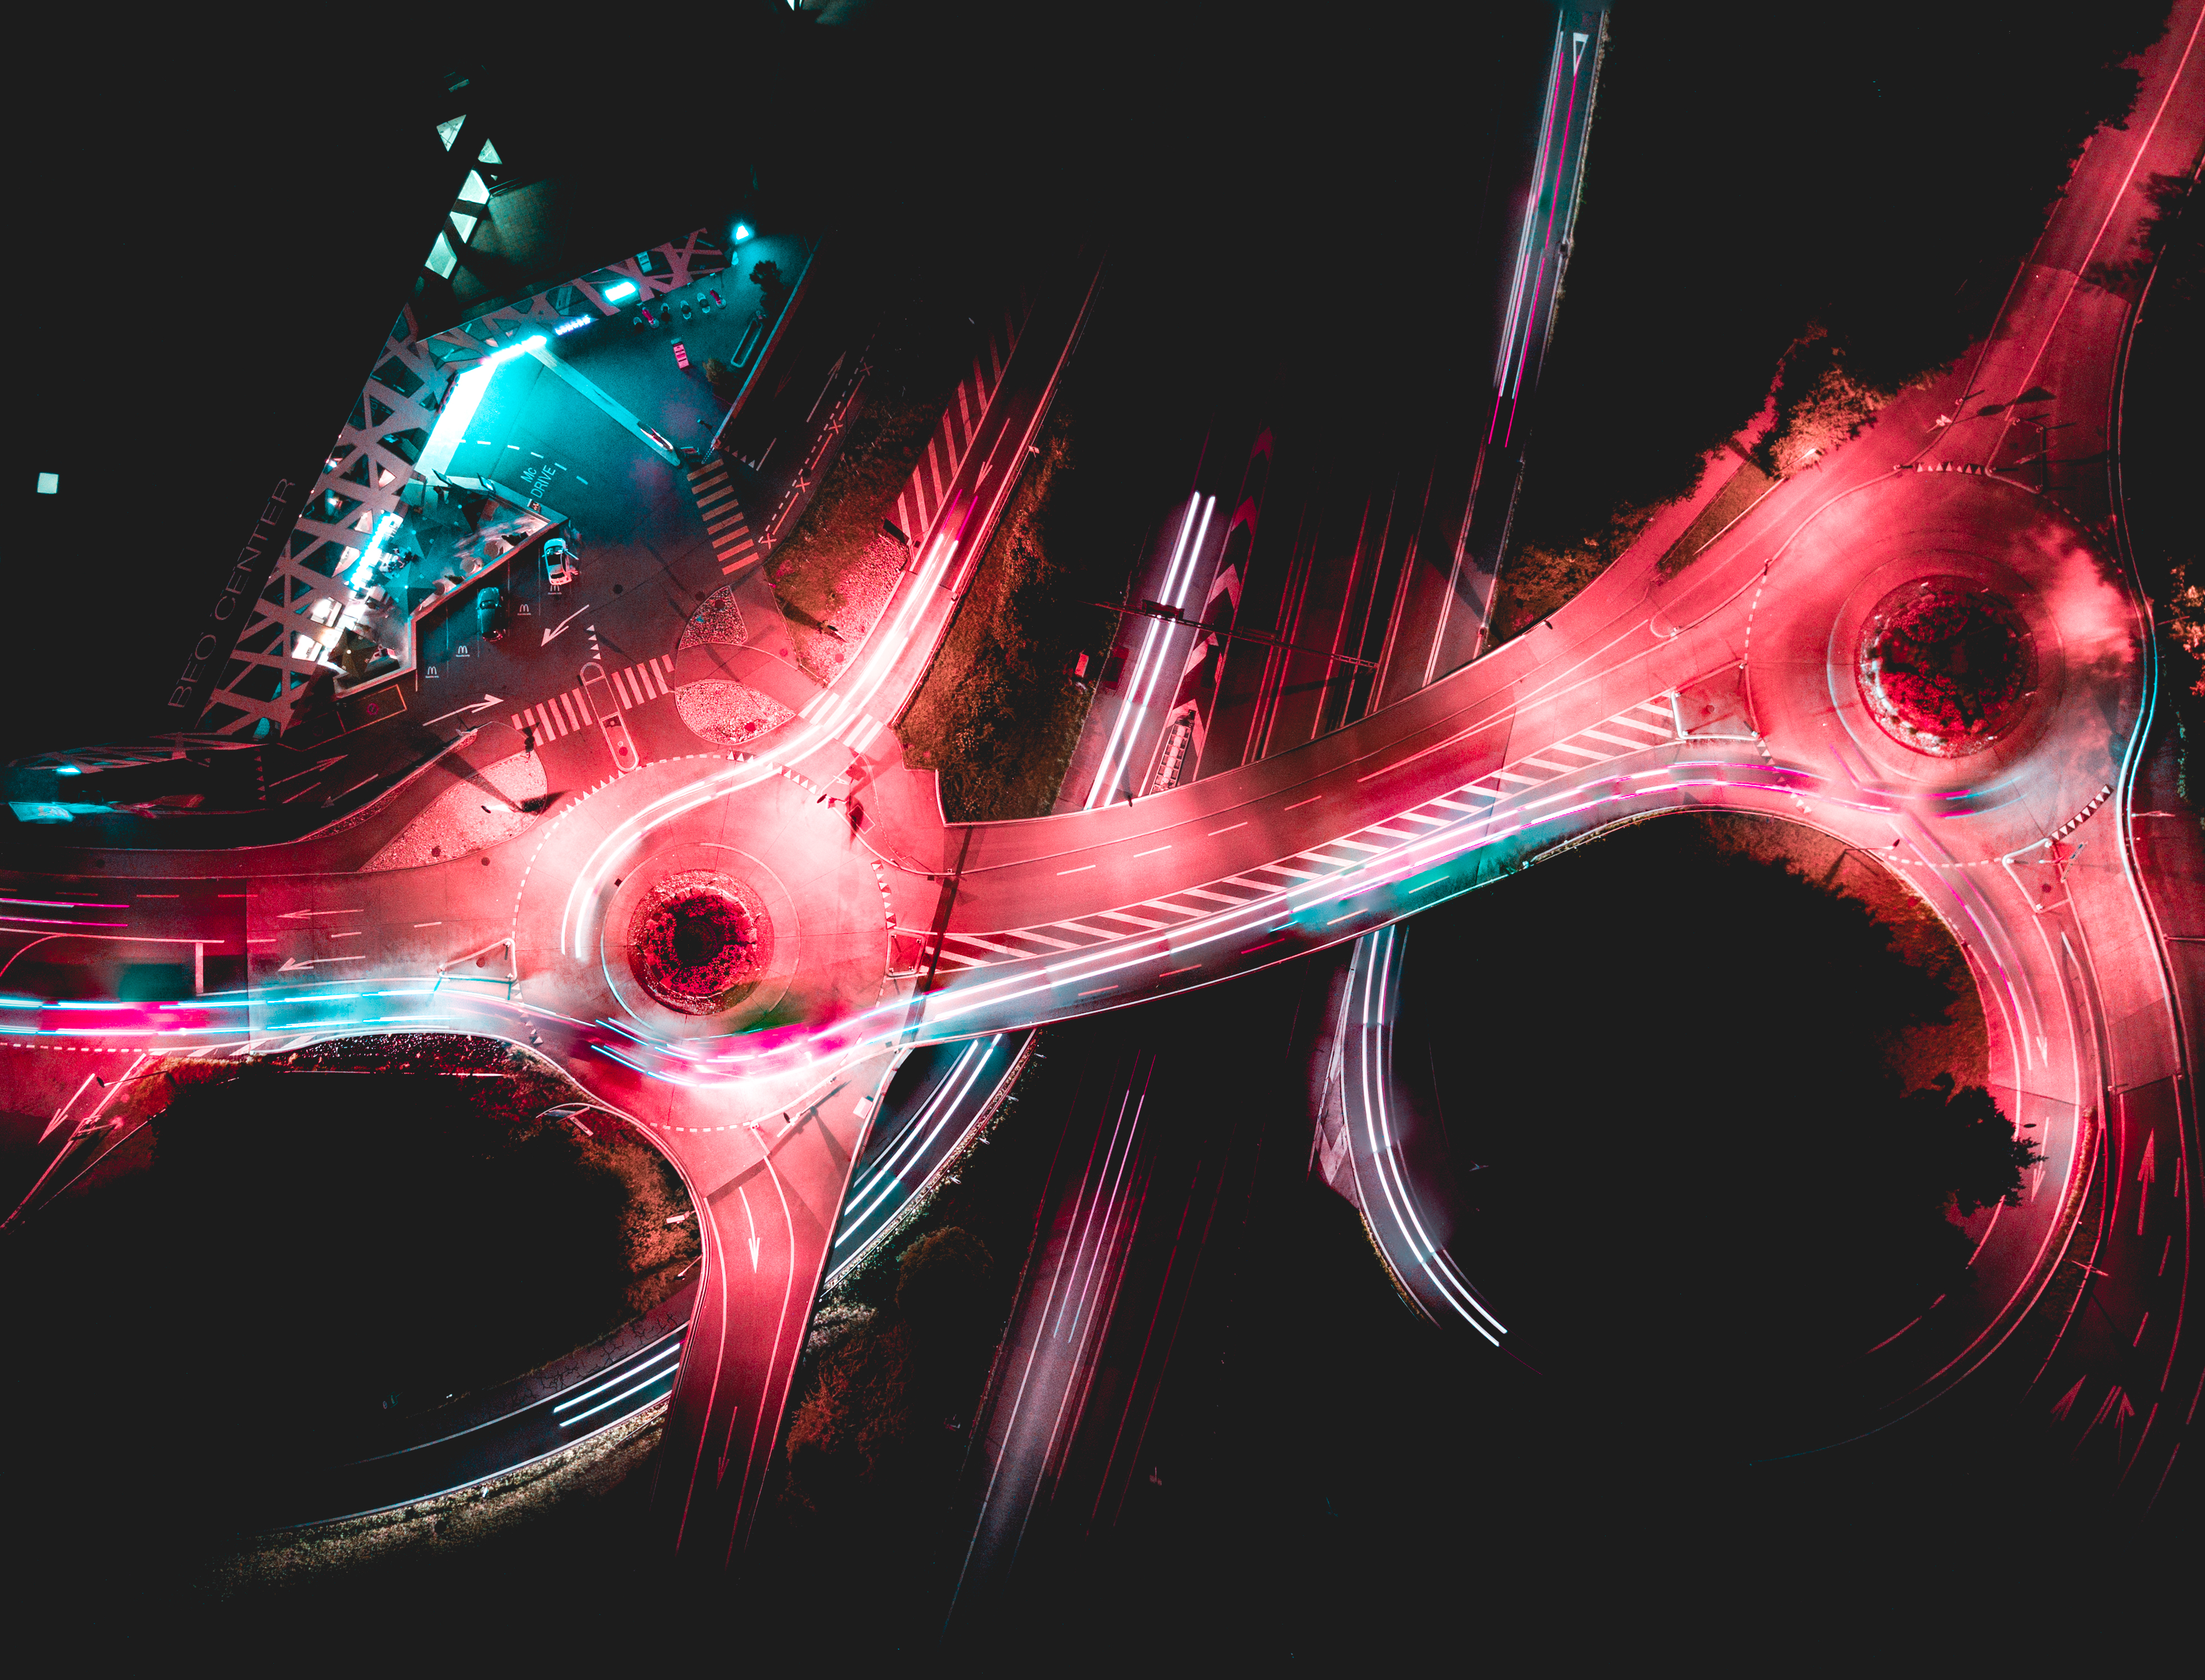
graphic design, pink, font, fractal art, graphics, design, illustration, art, cg artwork, magenta, fictional character